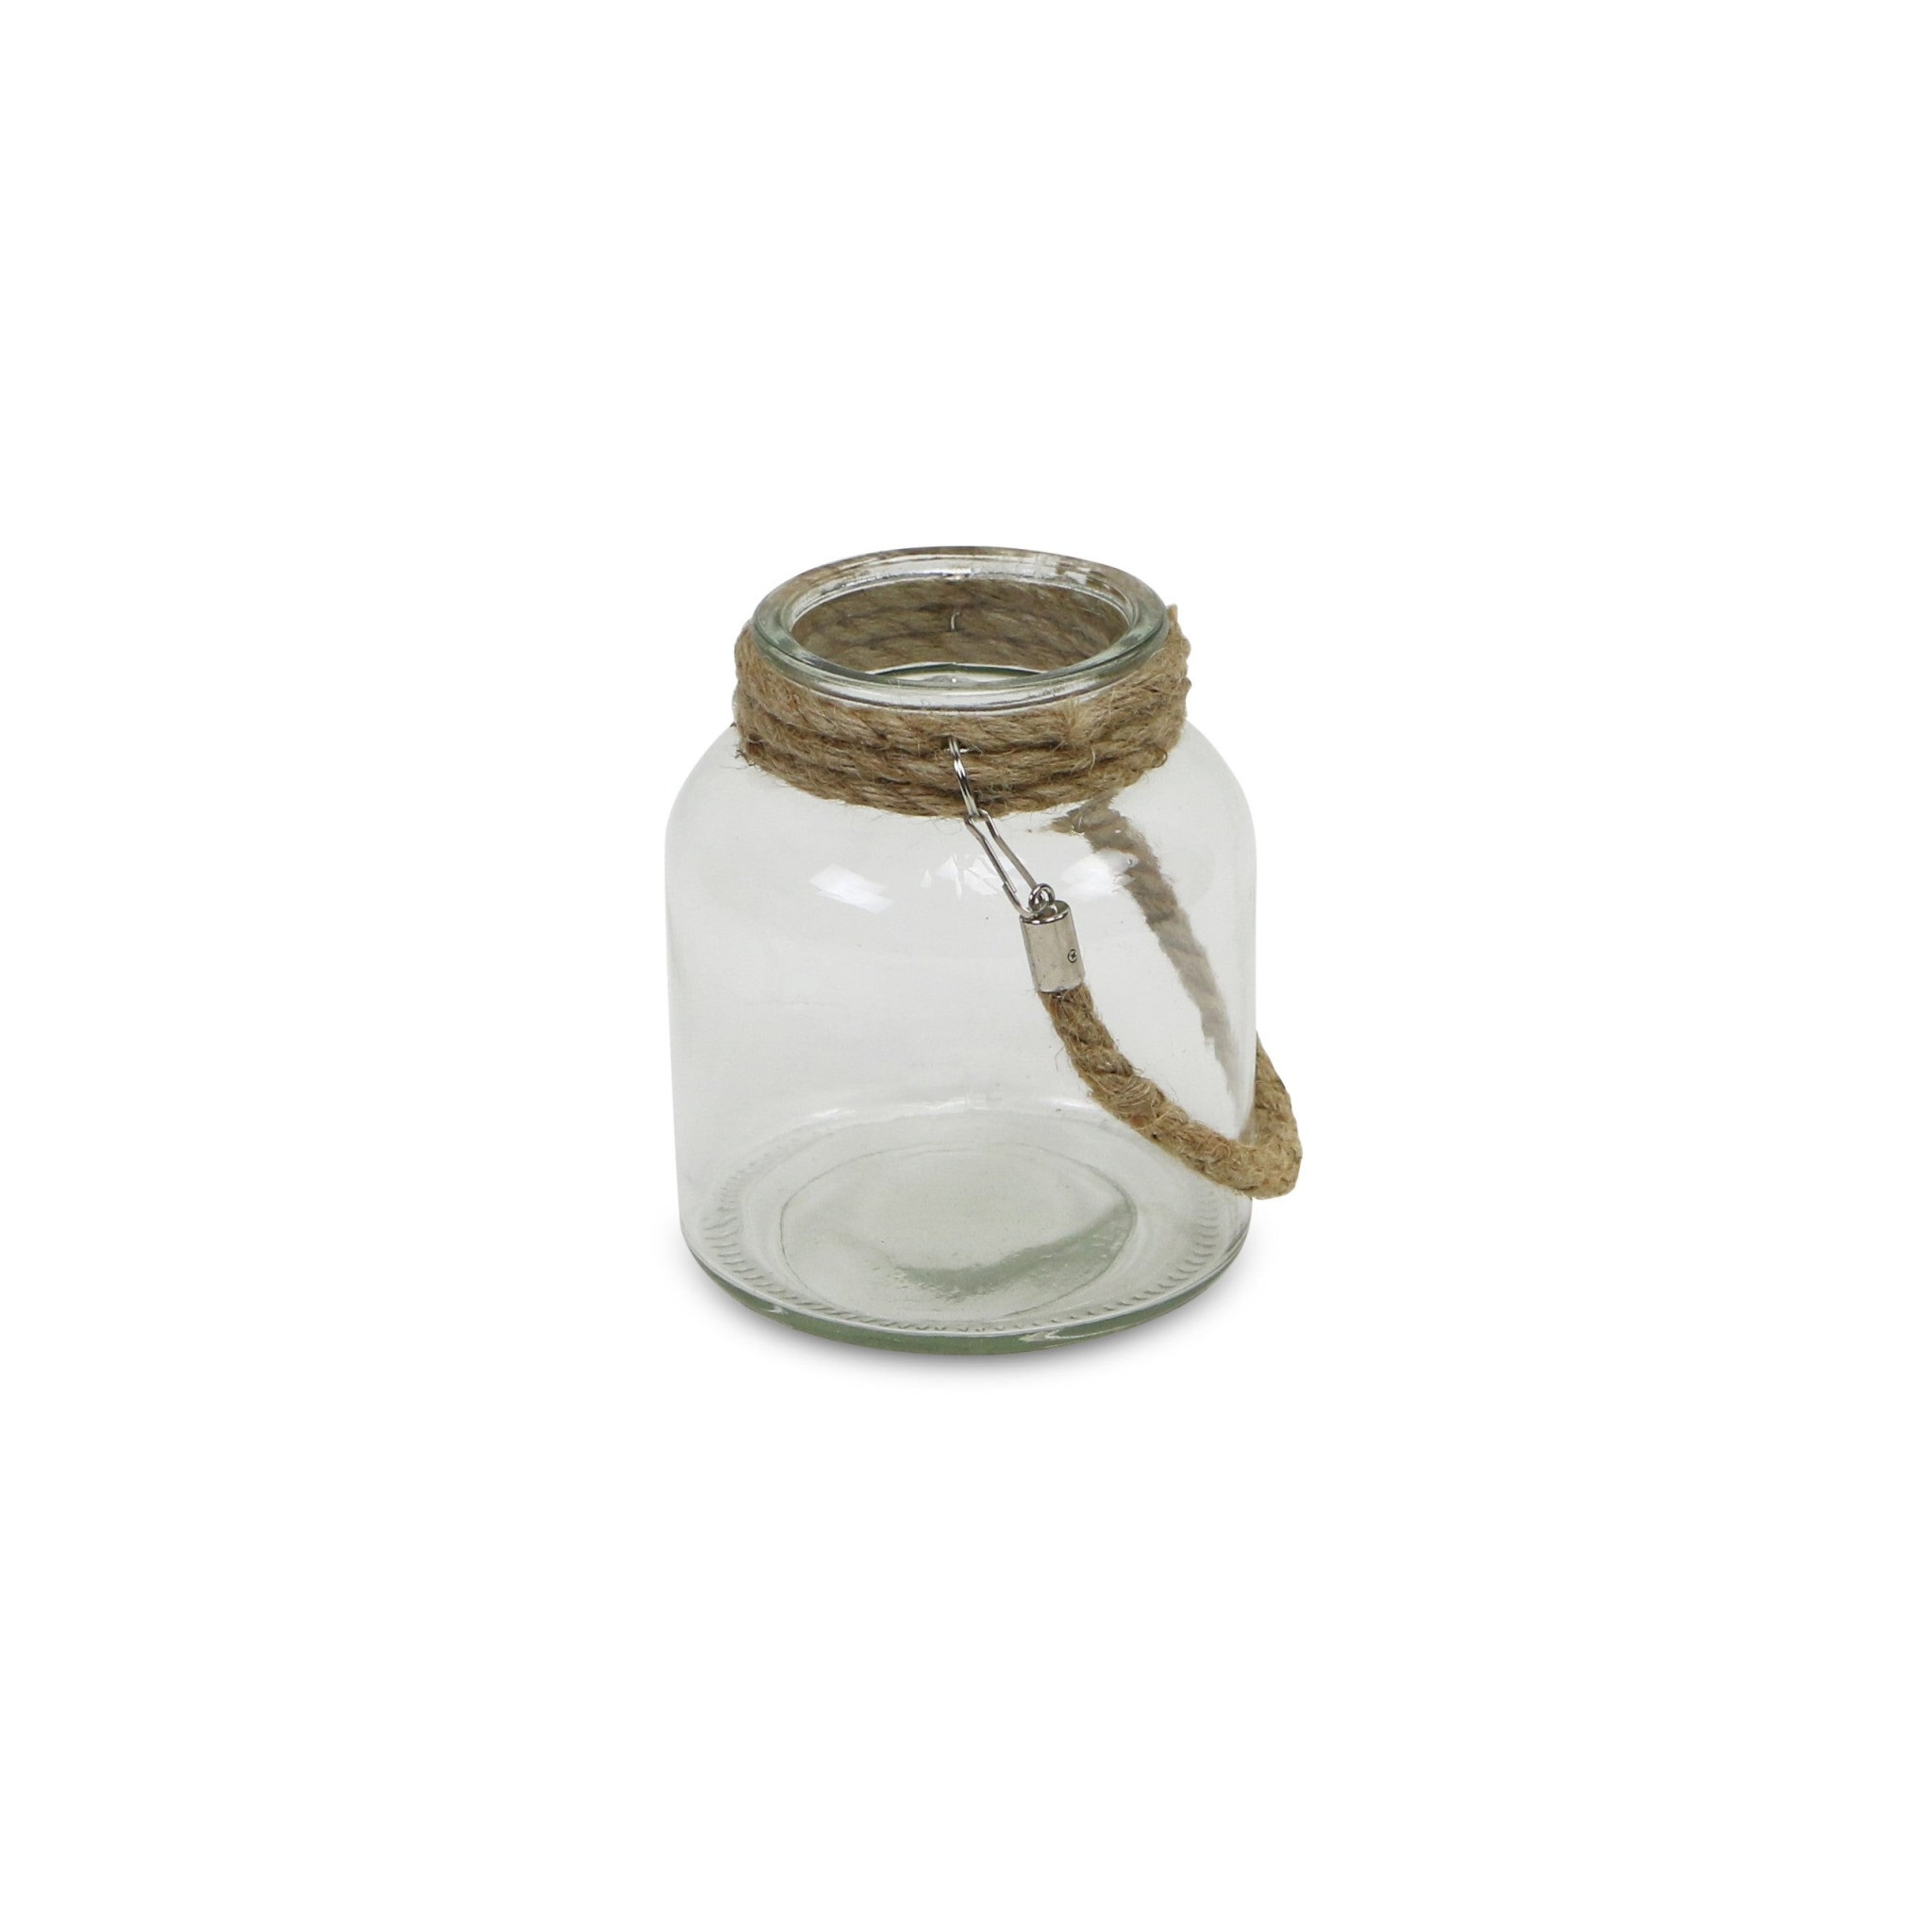
6" Clear and Brown Glass Jar with Rope
This 6.25" clear and brown glass jar with rope will add a beautiful decorative accent to your decor. This charming decorative accent is expertly made of high grade glass in a clear and brown coloration. A perfect decorative addition for anyone who loves a stylish look and feel with a slightly nautical or coastal cottage feel. You can be certain that you'll be leaving an impression with this unique piece.6.25" H x 5.5" W x 5.5" D Product Detail Information: Product Dimensions: Width (Side to Side): 5,5" Depth (Front to Back ): " Height (Top to Bottom): 6,25" Net weight: 1.80 Pounds (lbs) Color: Material: Glass Shipping Information (free shipping in the United States) Package Dimensions Package Length: " Package Height: " Package Weight: (lbs) Shipping Type: LTL
Brand: homerootshopify
Category: Home & Garden > Decor > Decorative Jars